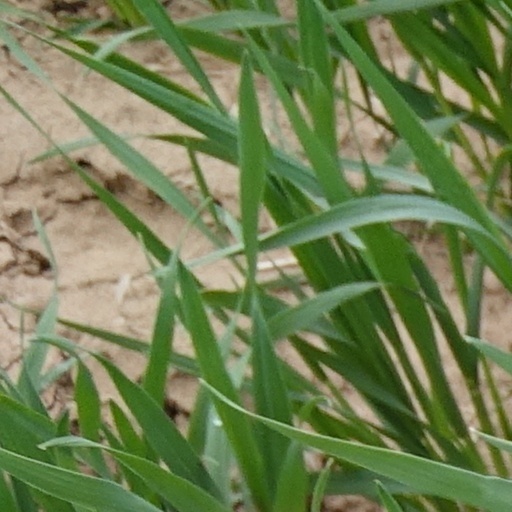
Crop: wheat